List of birds of Thailand

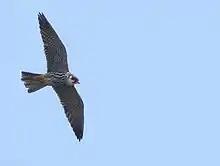
The Eurasian hobby is a rare winter visitor of Thailand.

The bee-eaters are a group of near passerine birds. Most species are found in Africa but others occur in southern Europe, southern Asia, Australia and New Guinea. They are characterised by richly coloured plumage, slender bodies, and usually elongated central tail feathers. All are colourful and have long down-turned bills and pointed wings, which give them a swallow-like appearance when seen from afar.